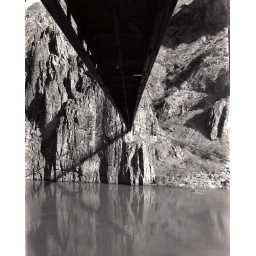
under black bridge ~ Grand Canyon 98